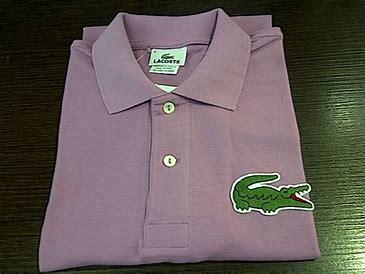
Brand: Lacoste
Model: 100